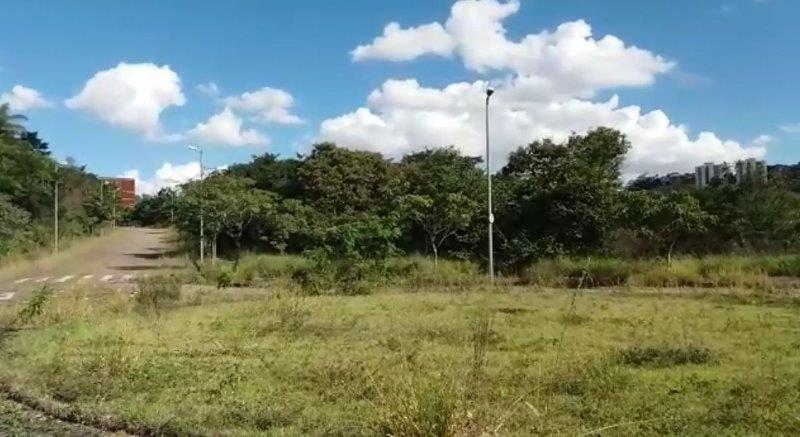
Fire: no
Smoke: no